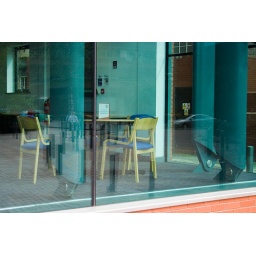
University of Wolverhampton - Emma's old chair in the library